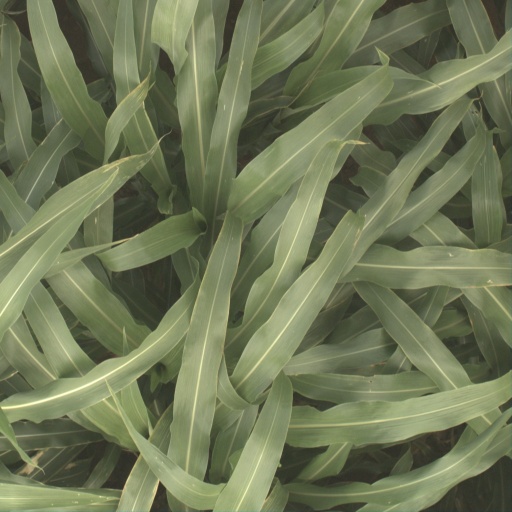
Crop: sorghum